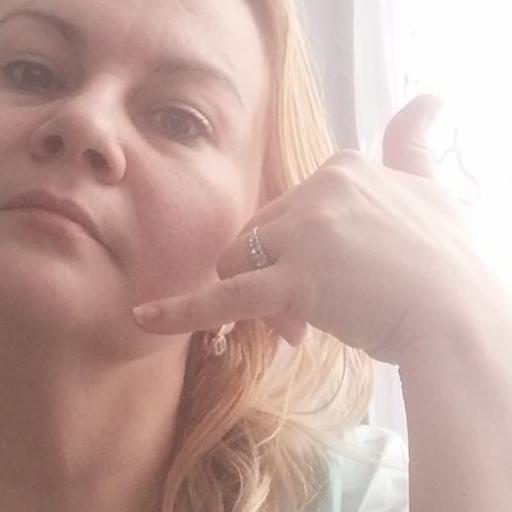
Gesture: call